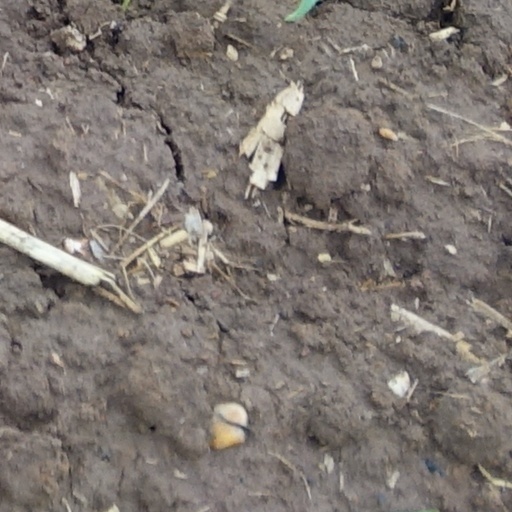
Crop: wheat